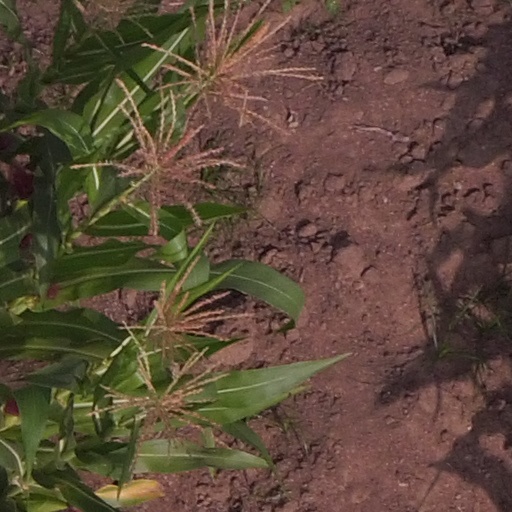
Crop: maize; corn